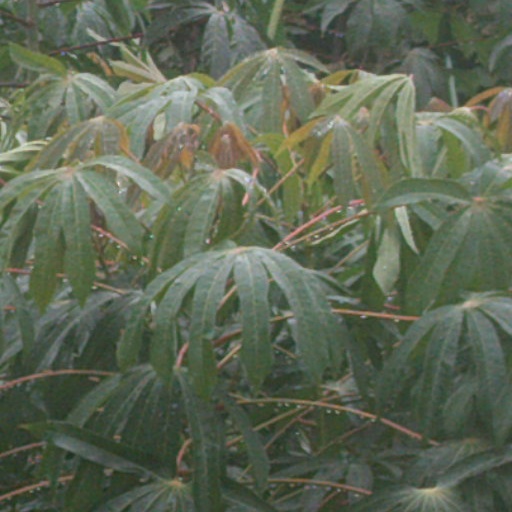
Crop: cassava